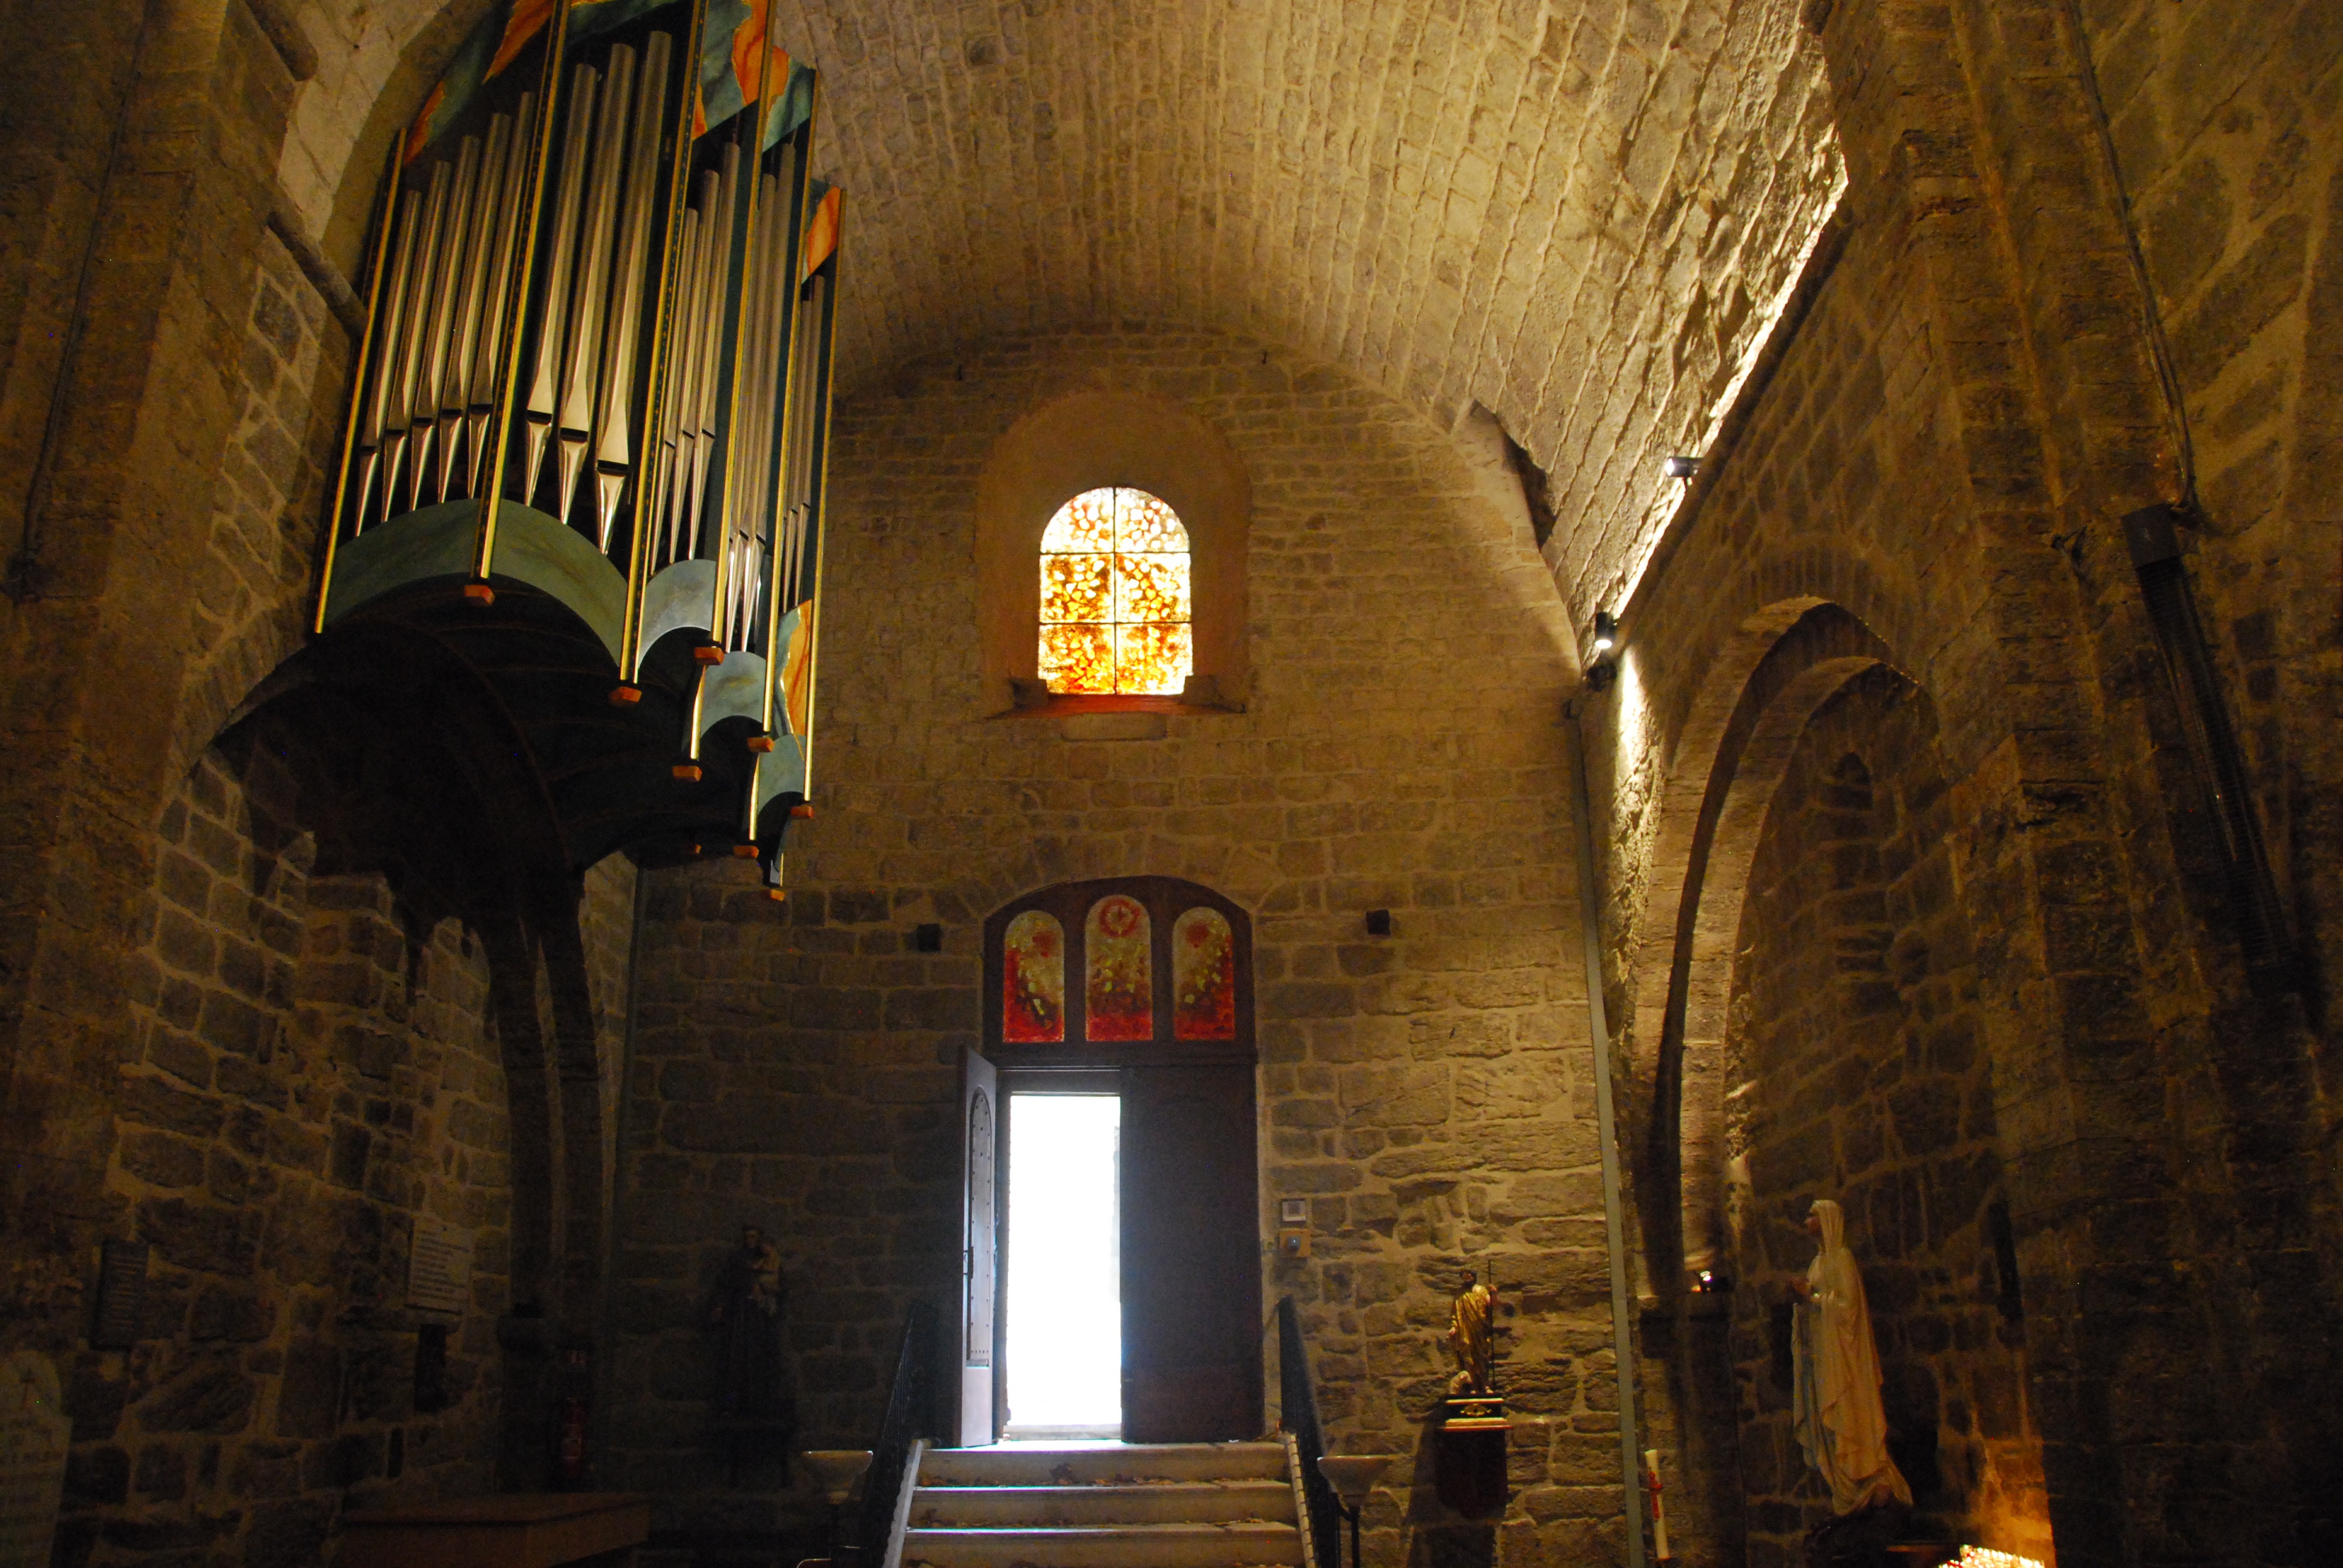
building, religion, italy, darkness, church, cathedral, chapel, place of worship, temple, monastery, abbey, organ, basilica, trentino, middle ages, crypt, ancient history, neustift